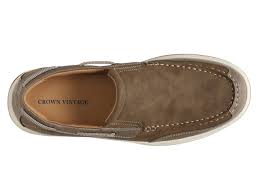
Label: Boat